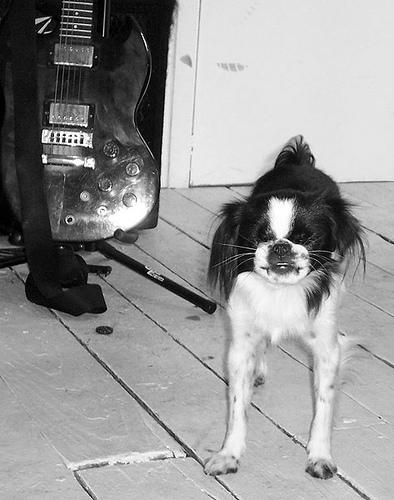
Breed: japanese chin